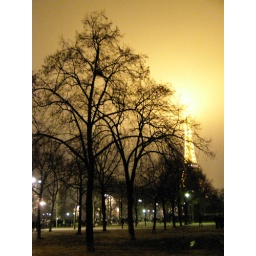
trees with the Eiffel tower in the background.